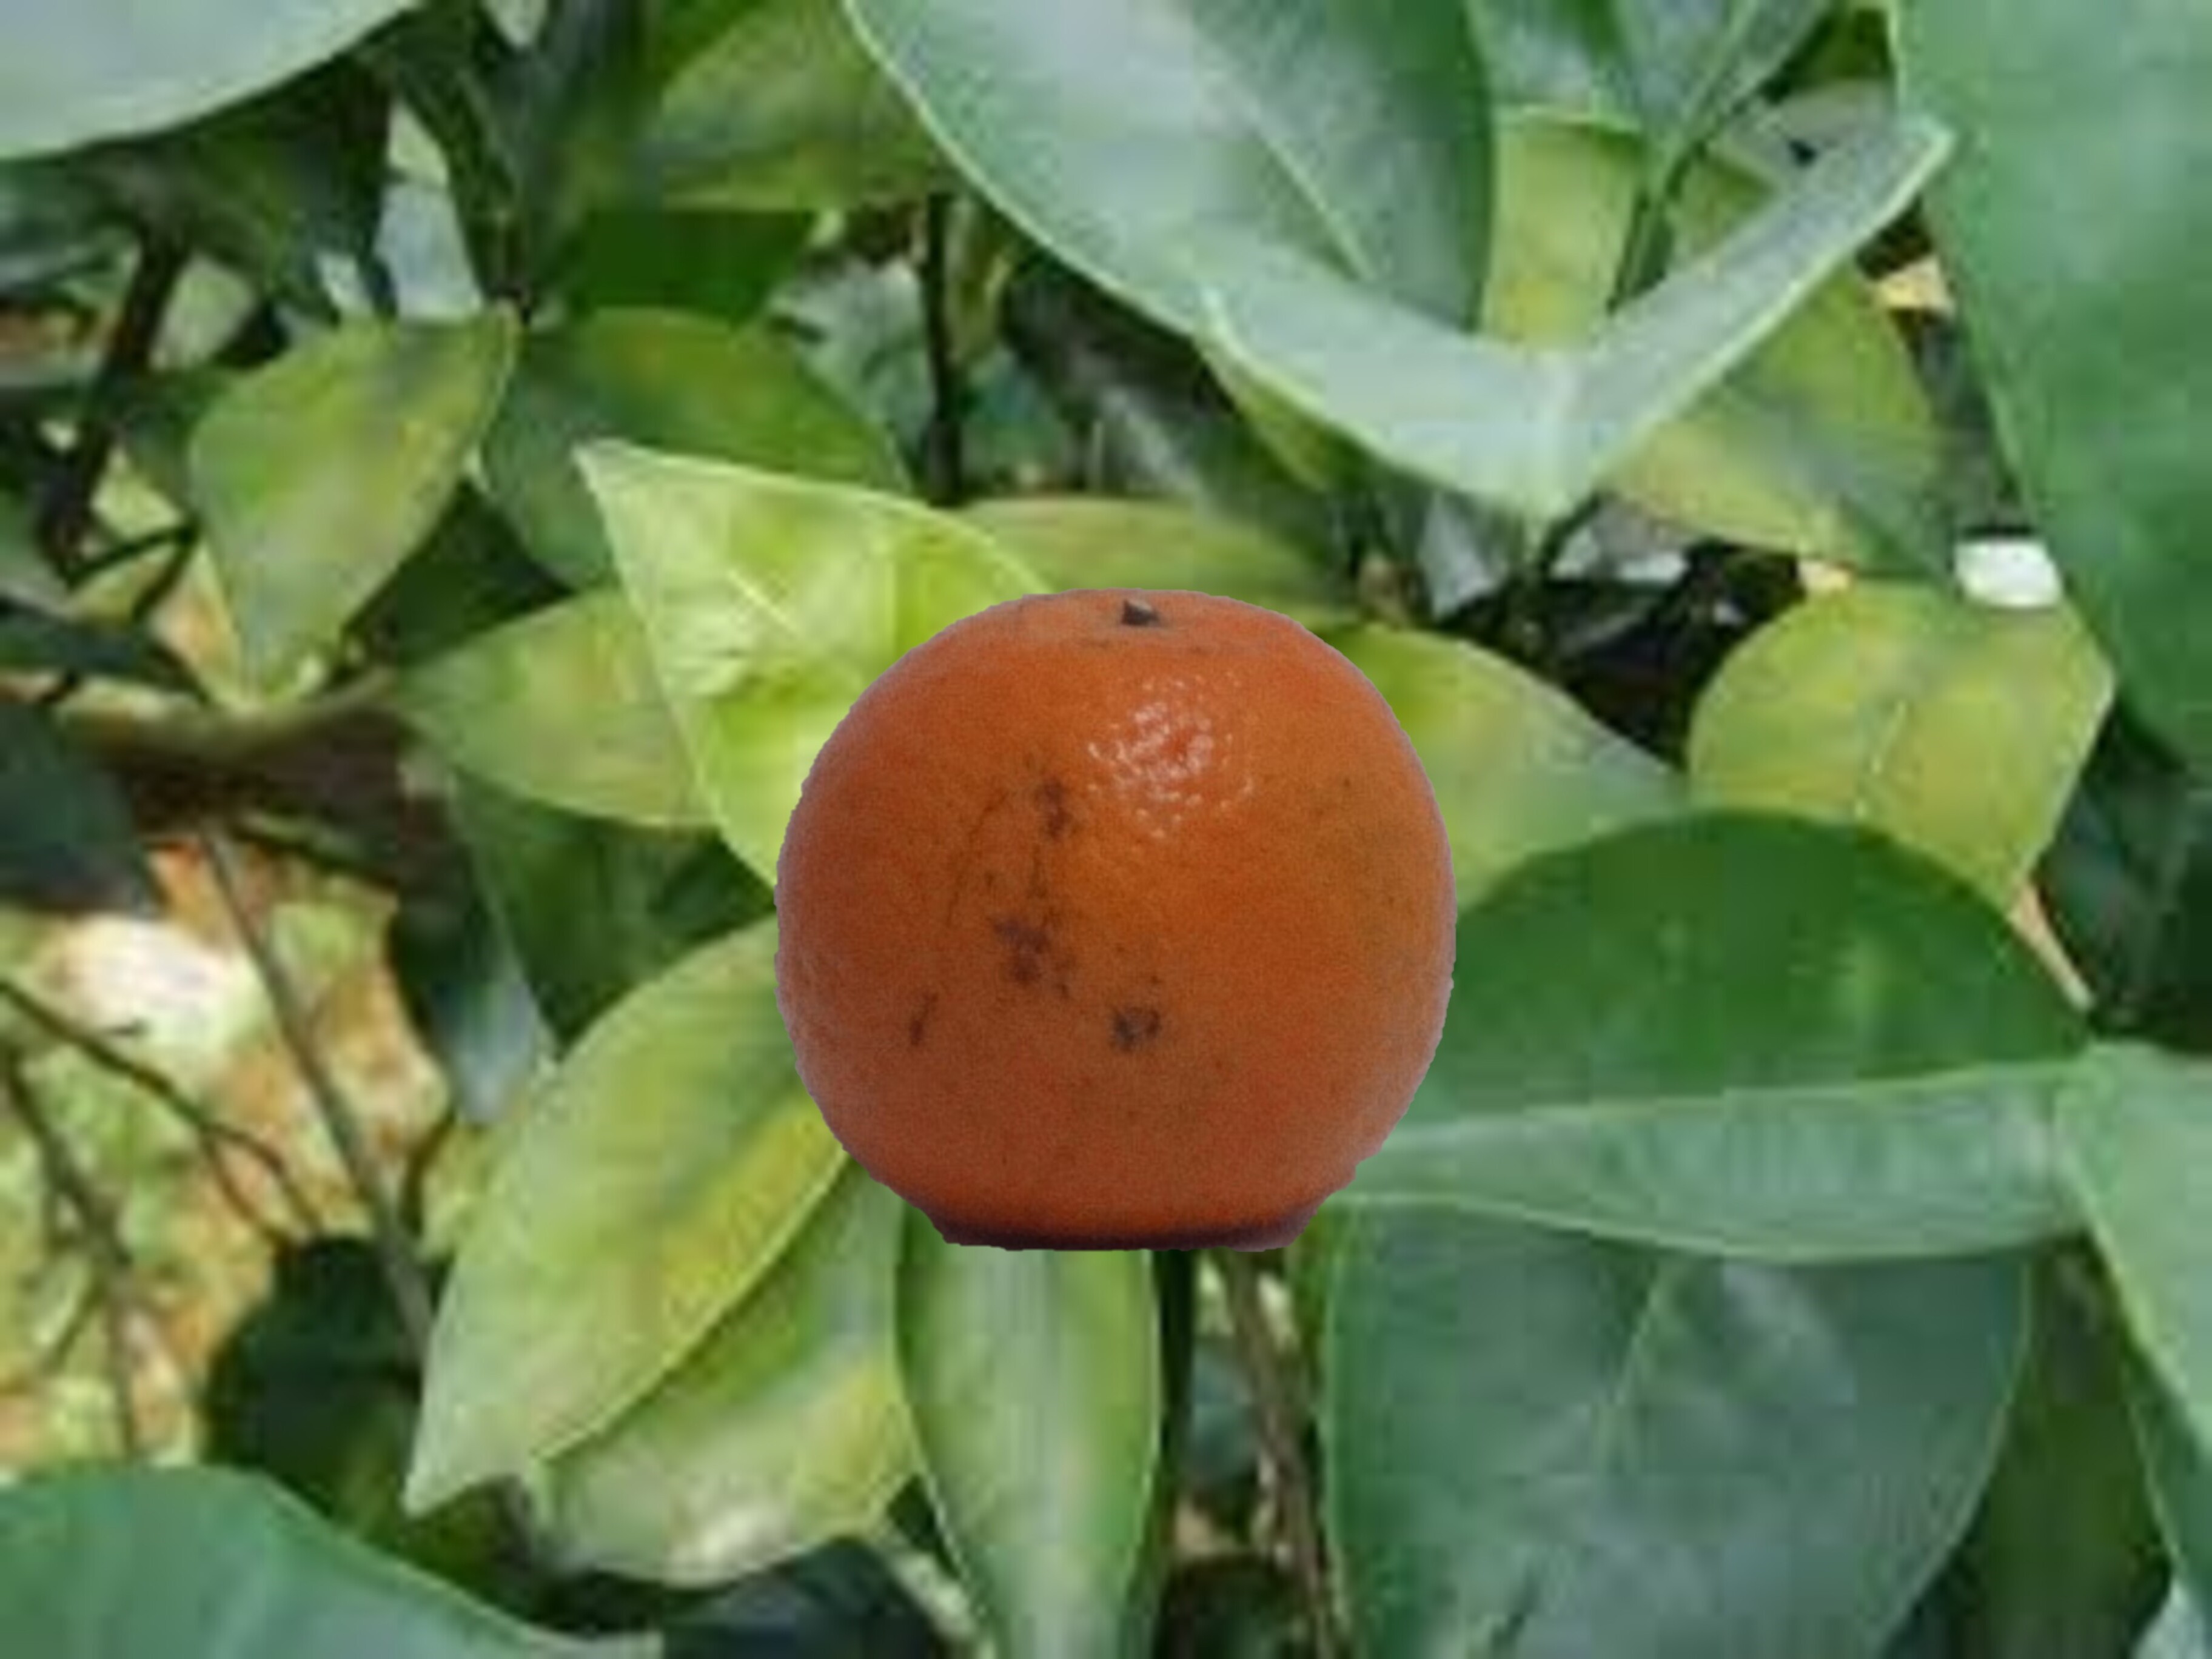
Citrus fruit variety: tankan